Pui Tak Center

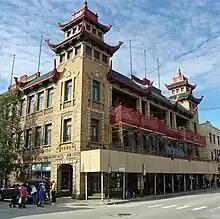
Scaffolding was erected along the building's eastern facade during restoration work in 2009.

After purchasing the building in 1993, the Chinese Christian Union Church spent $1 million raised from community donations to make extensive alterations to the building's interior, which suffered from peeling paint, falling plaster, and poor lighting. The On Leong Merchants Association's former vault was converted into a closet, and the building's heating and water systems underwent major renovations and replacement. Renovations were completed in 1995, and the CCUC opened the building in November.